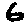
Label: 6